History of the Southern United States

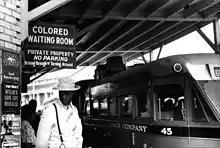
Segregated bus station in Durham, North Carolina 1940

Racial segregation and outward signs of inequality were commonplace in many rural areas and rarely challenged. Blacks who violated the color line were liable to expulsion or lynching. More than 4,400 African American men, women, and children were hanged, burned alive, shot, drowned and beaten to death by white mobs between 1877 and 1950. Between 1889 and 1922, the NAACP calculates that lynchings reached their worst level in history, with almost 3,500 people, three-fourths of them black men, murdered.